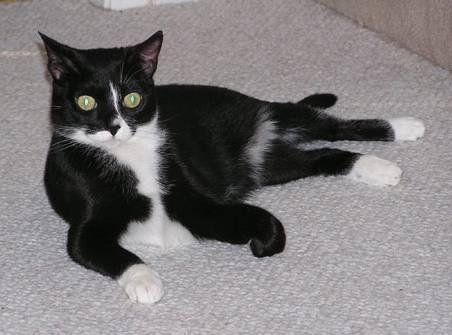
cat